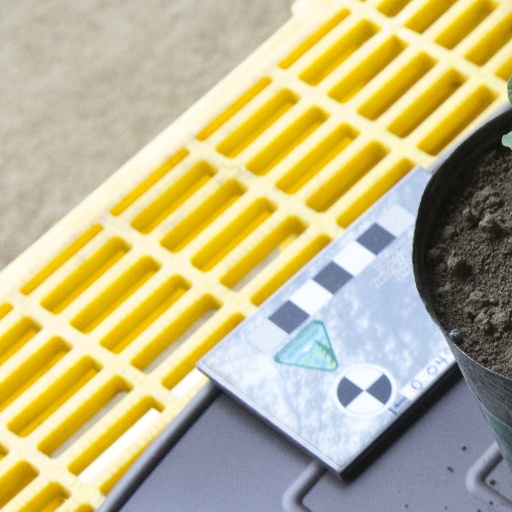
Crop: soybean